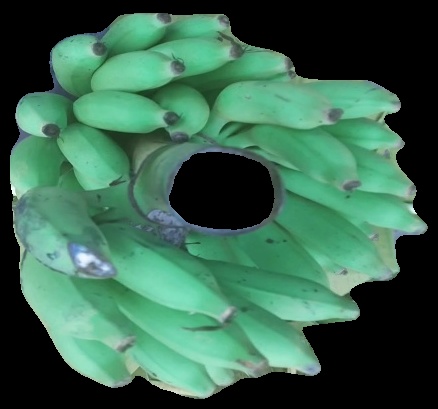
Variety: elakki-bale
Grade: grade2